Colony Theatre

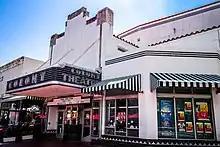
The Colony Theatre in 2014

Paramount Pictures built the Colony Theatre in the 1930s, an Art Deco movie house on Miami Beach's Lincoln Road. At the time, the theatre was known to many as the "Beauty Queen." The opening night of the movie theatre was said to be well attended, with guest appearances from movie stars such as Carole Lombard. Notable films that played at the movie house included "Alfie", "The Sound of Music", "Doctor Zhivago", and "The Great Race".